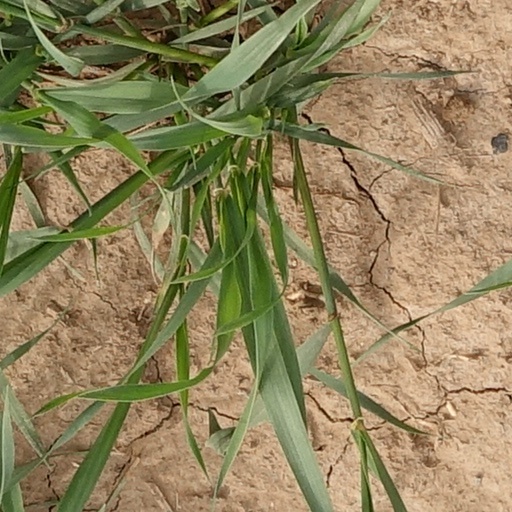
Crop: wheat